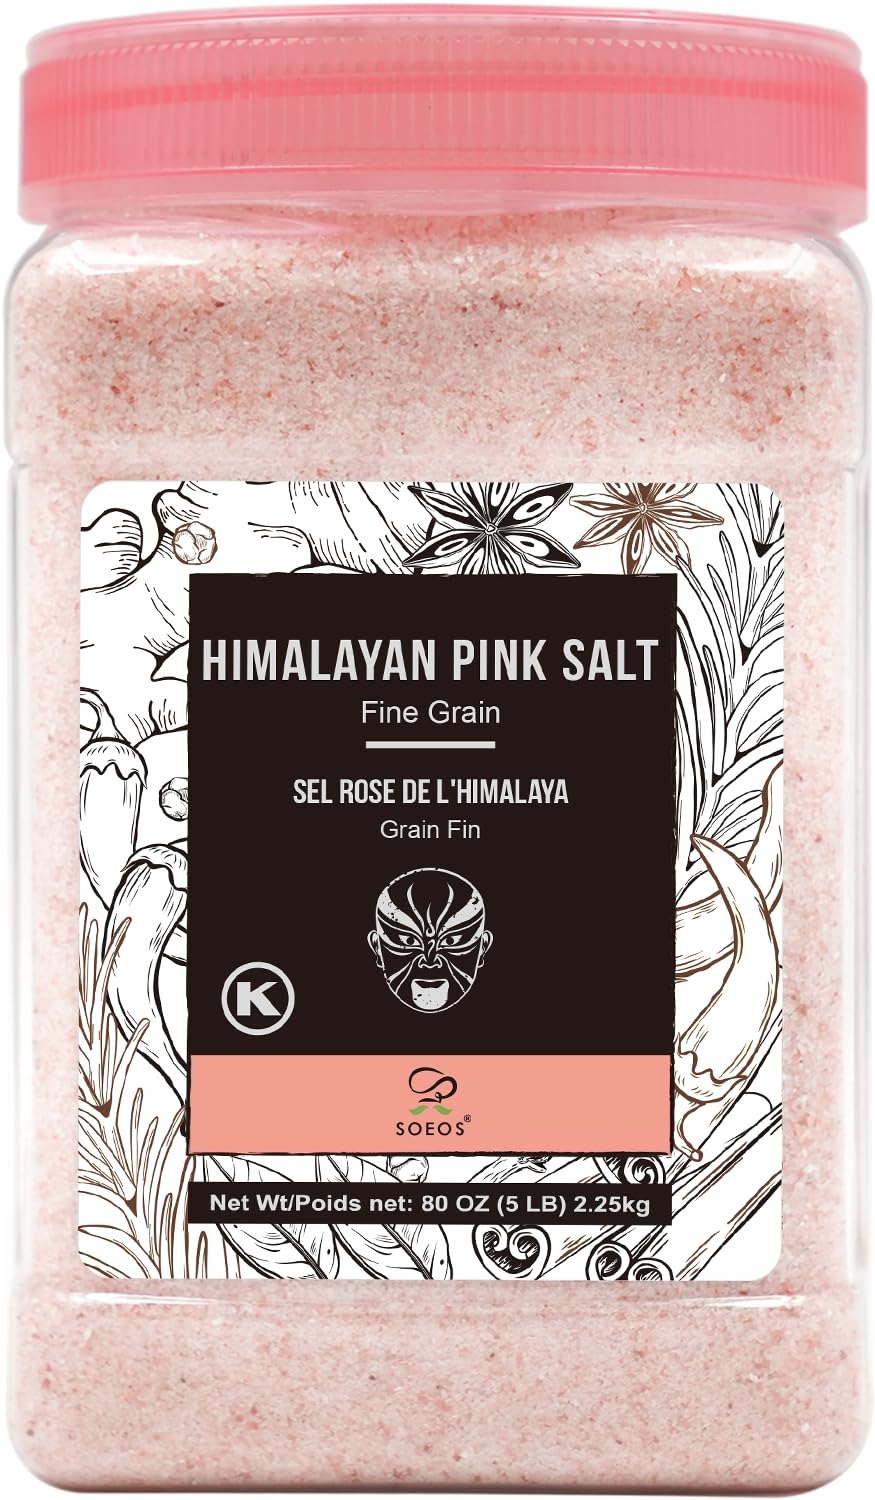
Item Name: Soeos Himalayan Pink Salt, Fine Grain, 80oz (5 Pound), Non-GMO Himalayan Salt, Kosher Salt, Pink Himalayan Sea Salt Fine
Bullet Point 1: SEA SALT SUBSTITUTE: Common table salt is refined and many other compounds and additives are added in its processing while Himalayan Pink salt is free from all additives, dyes and preservatives, and without any processing.
Bullet Point 2: ETHICALLY SOURCED: Pink Himalayan salt is a type of rock salt mined in the depths of the Himalayan mountains of Pakistan. The mineral contents naturally occur in beautiful pink color, making it the highest-quality Himalayan pink salt on the market.
Bullet Point 3: VERSATILE USE: People use this type of salt and common table salt in the same way: As part of cooking, to season meals, and to preserve food.
Bullet Point 4: EXPERTLY PRODUCED: SOEOS a renowned spice and herb brand beloved by chefs and culinary enthusiasts bringing bringing fresher ingredients to every kitchen.
Bullet Point 5: SOEOS takes your satisfaction as our highest priority. Let us know anytime for questions and concerns, as we value your voice to make things right.
Value: 80.0
Unit: Ounce

Price: 18.99